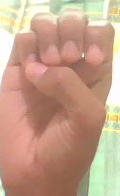
ASL sign: E